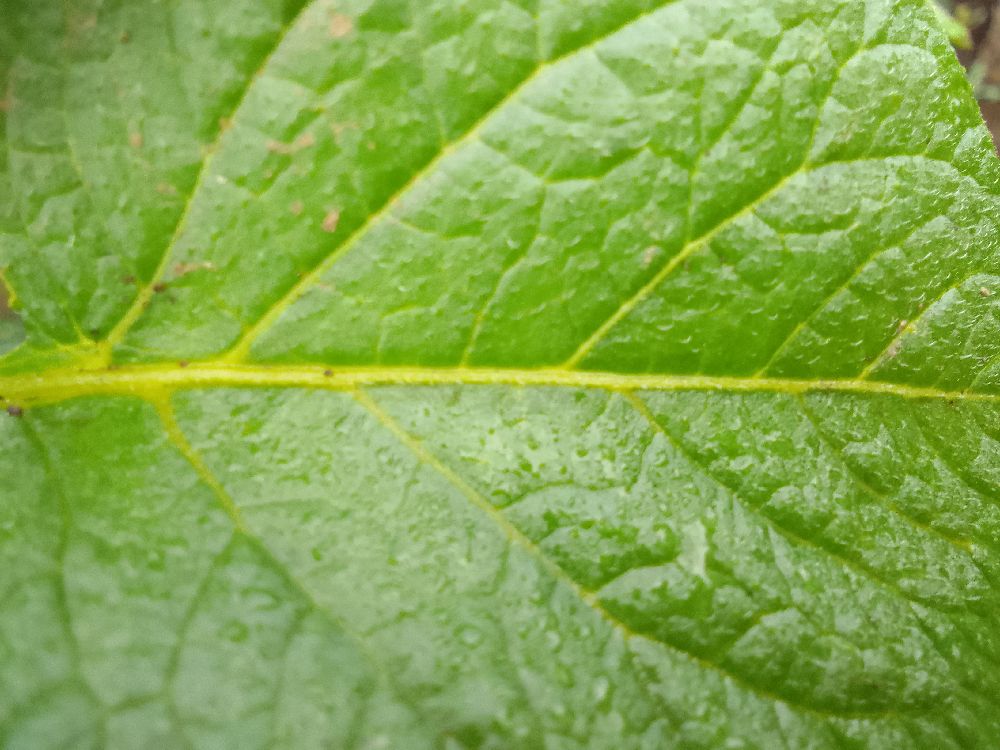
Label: Healthy